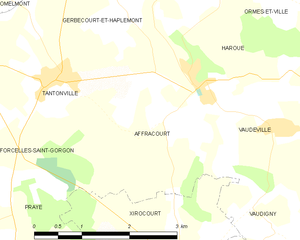
Affracourt est une commune française située dans le département de Meurthe-et-Moselle, en région Grand Est.